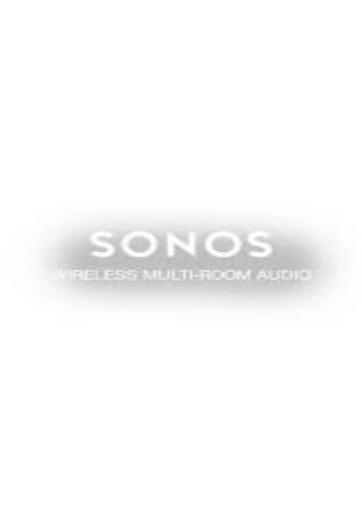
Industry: Electronic